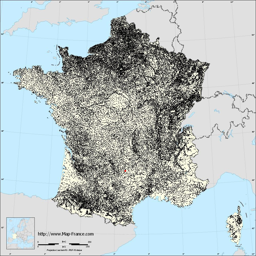
a city on the municipalities map